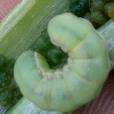
Crop: Onion
Condition: caterpillar-p